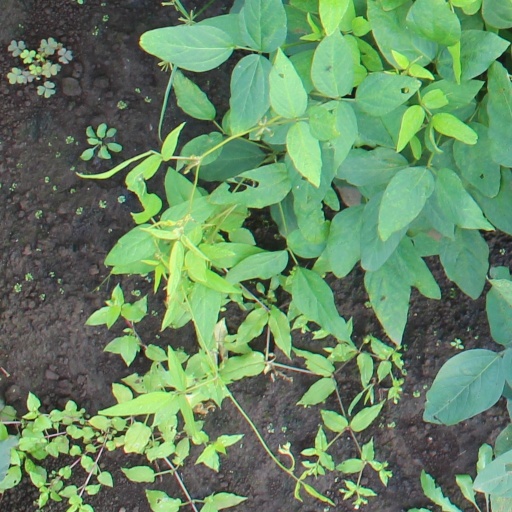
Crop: soybean